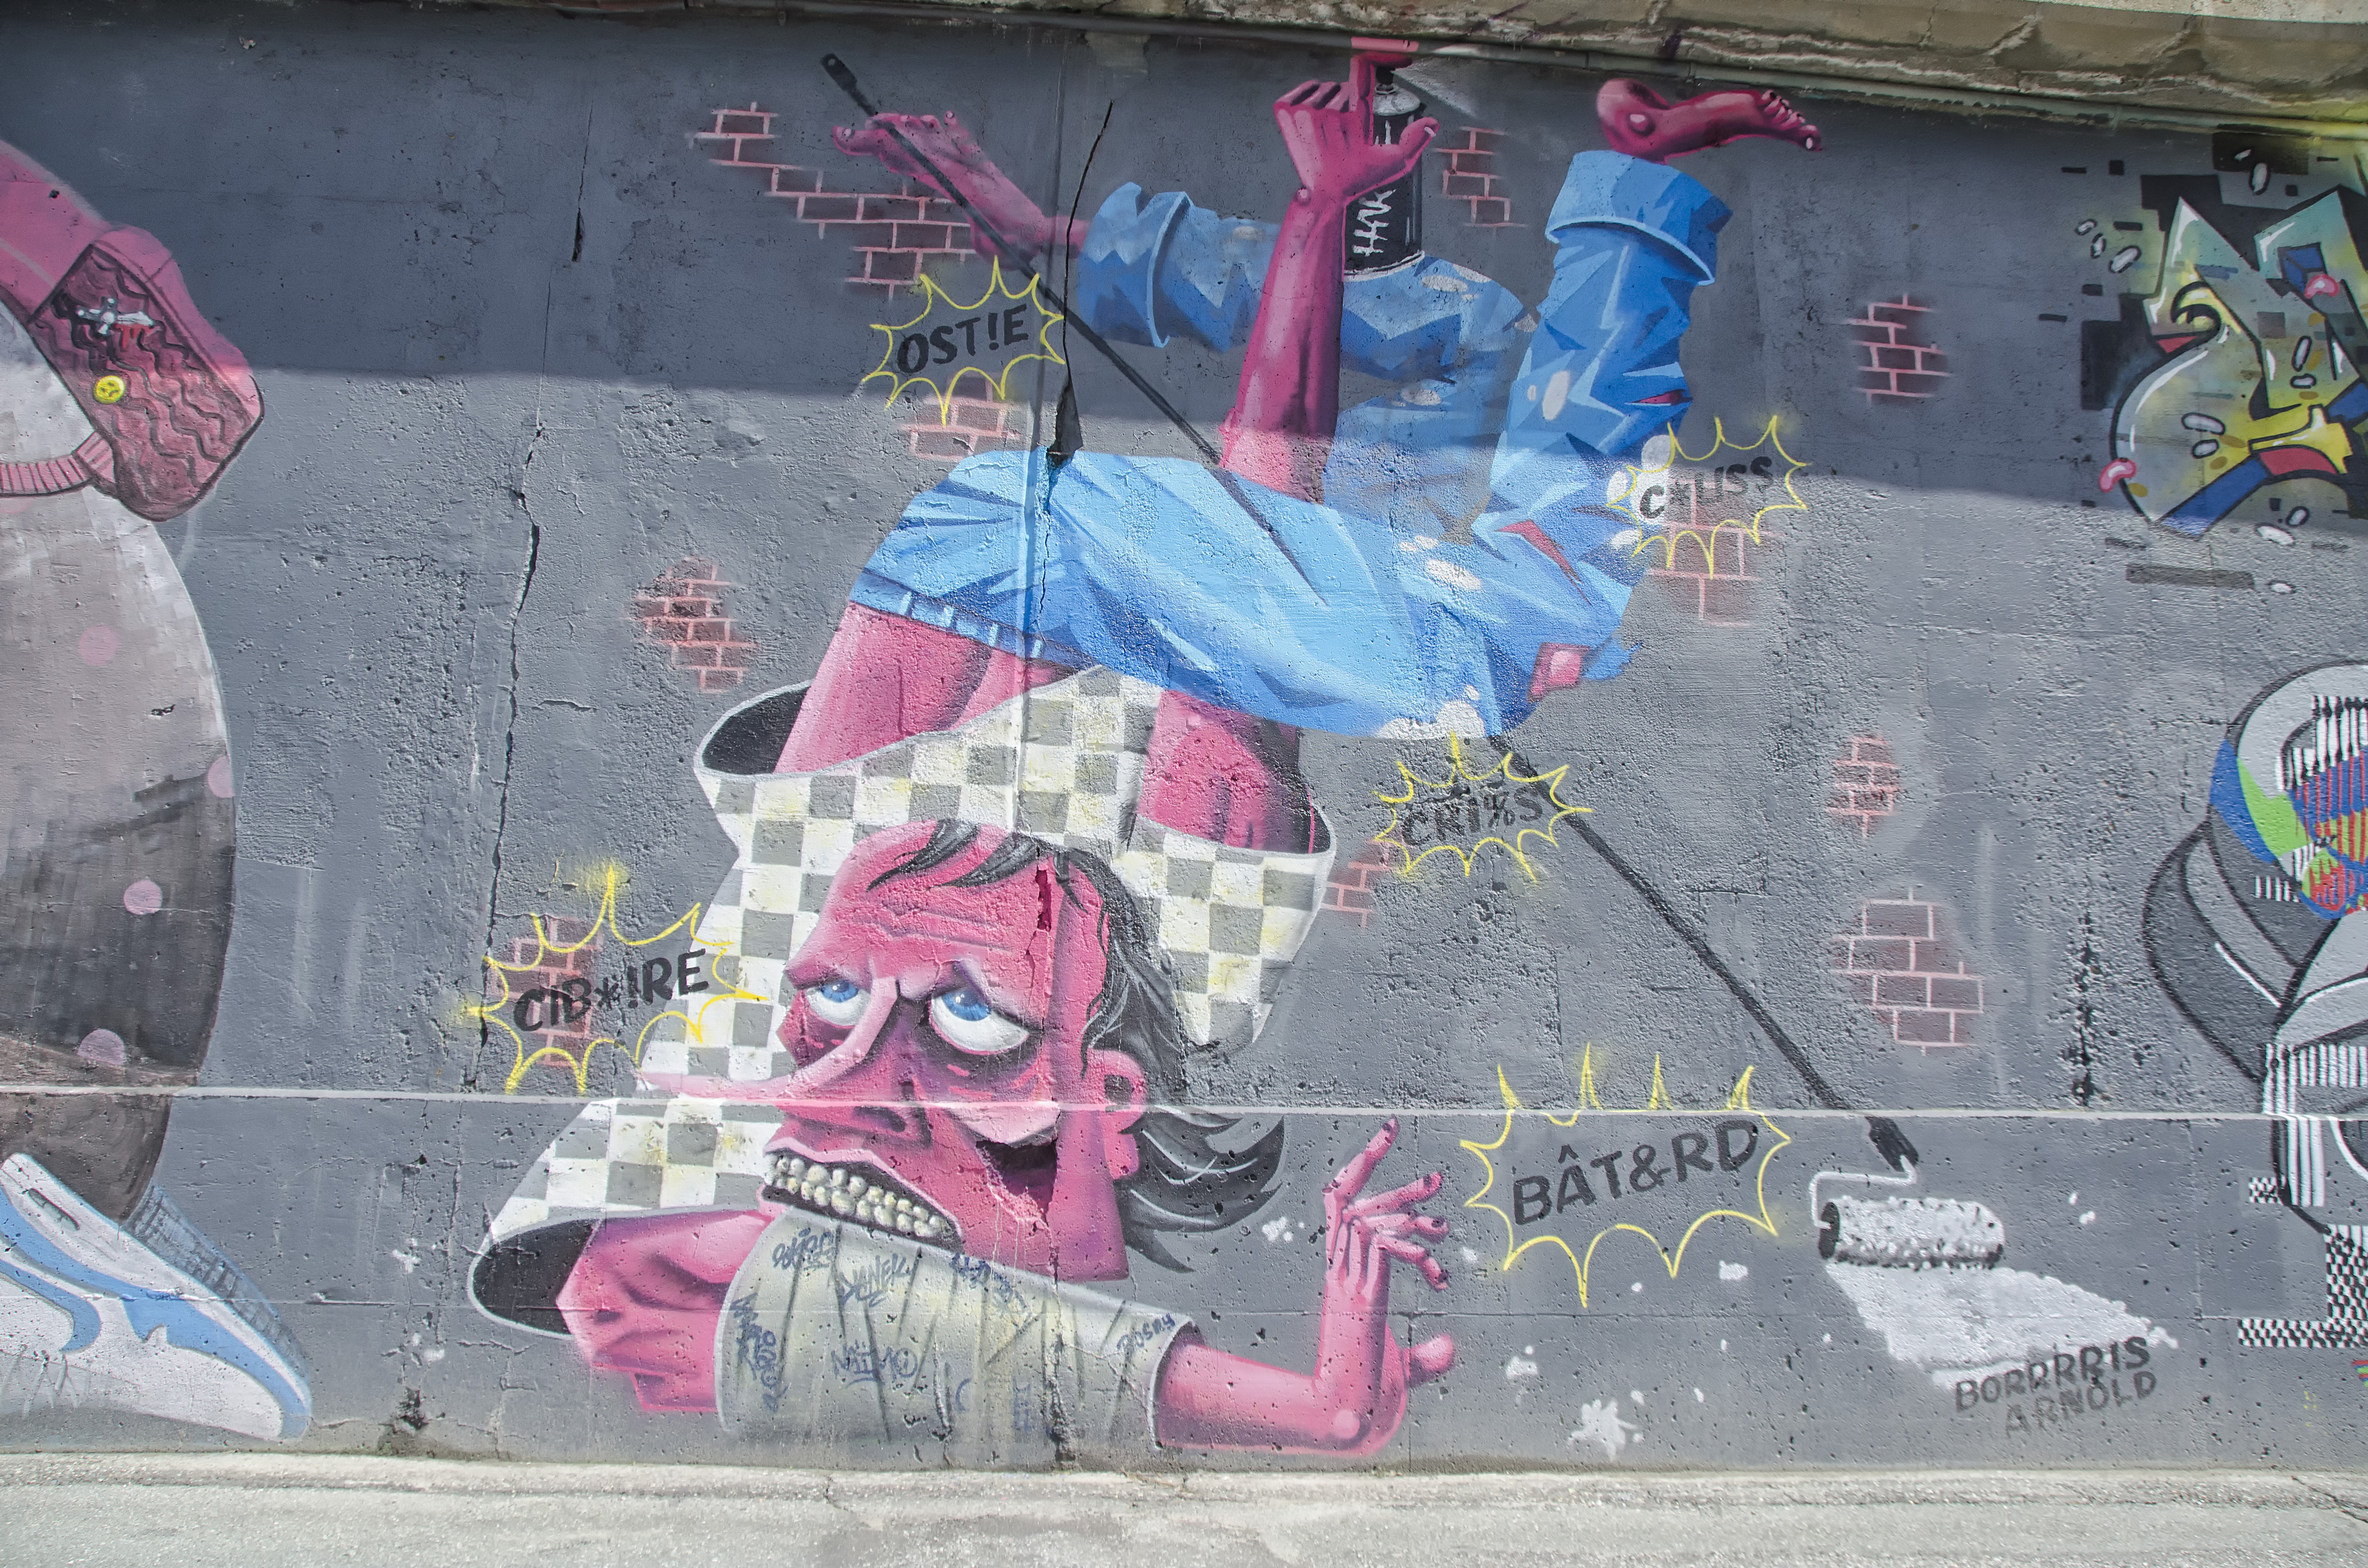
color, graffiti, street art, art, canada, mural, quebec, sherbrooke